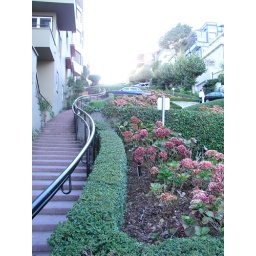
car route in lombard street